Hermann Köchly

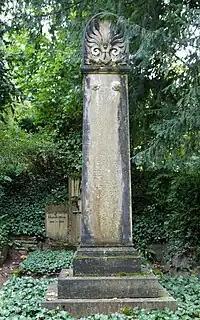
Köchly's grave in Heidelberg

The scheme set forth in these pamphlets stressed the natural sciences, and, in Latin and Greek, urged emphasis on content rather than on grammar and style, and the gradual abolition of speaking and writing those languages. The plan was adopted in Saxony almost immediately.